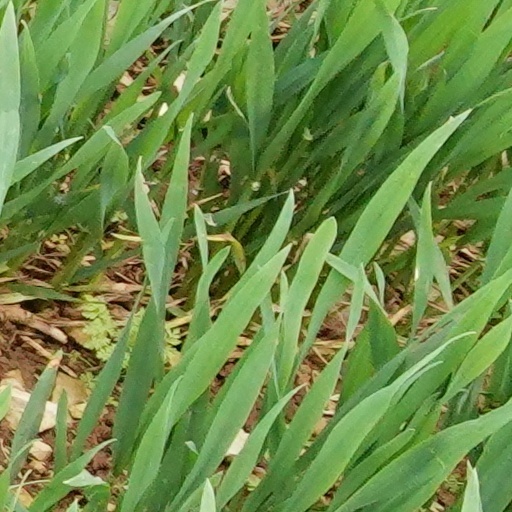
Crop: wheat